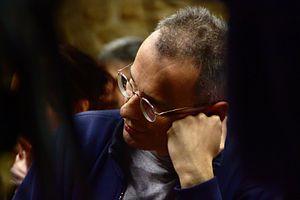
Xabier Montoia, né le 24 septembre 1955 à Vitoria-Gasteiz, est un musicien, un poète et écrivain basque espagnol de langue basque. Dans le parcours artistique de Montoia, littérature et musique ne font qu'un. Il considère que la chanson et l'écrit doivent passer avant son auteur.